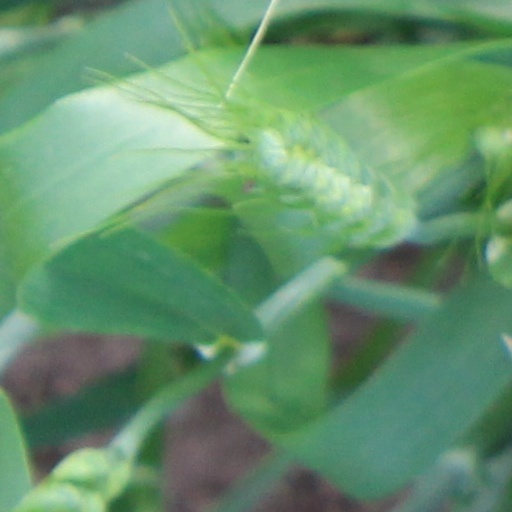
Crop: wheat